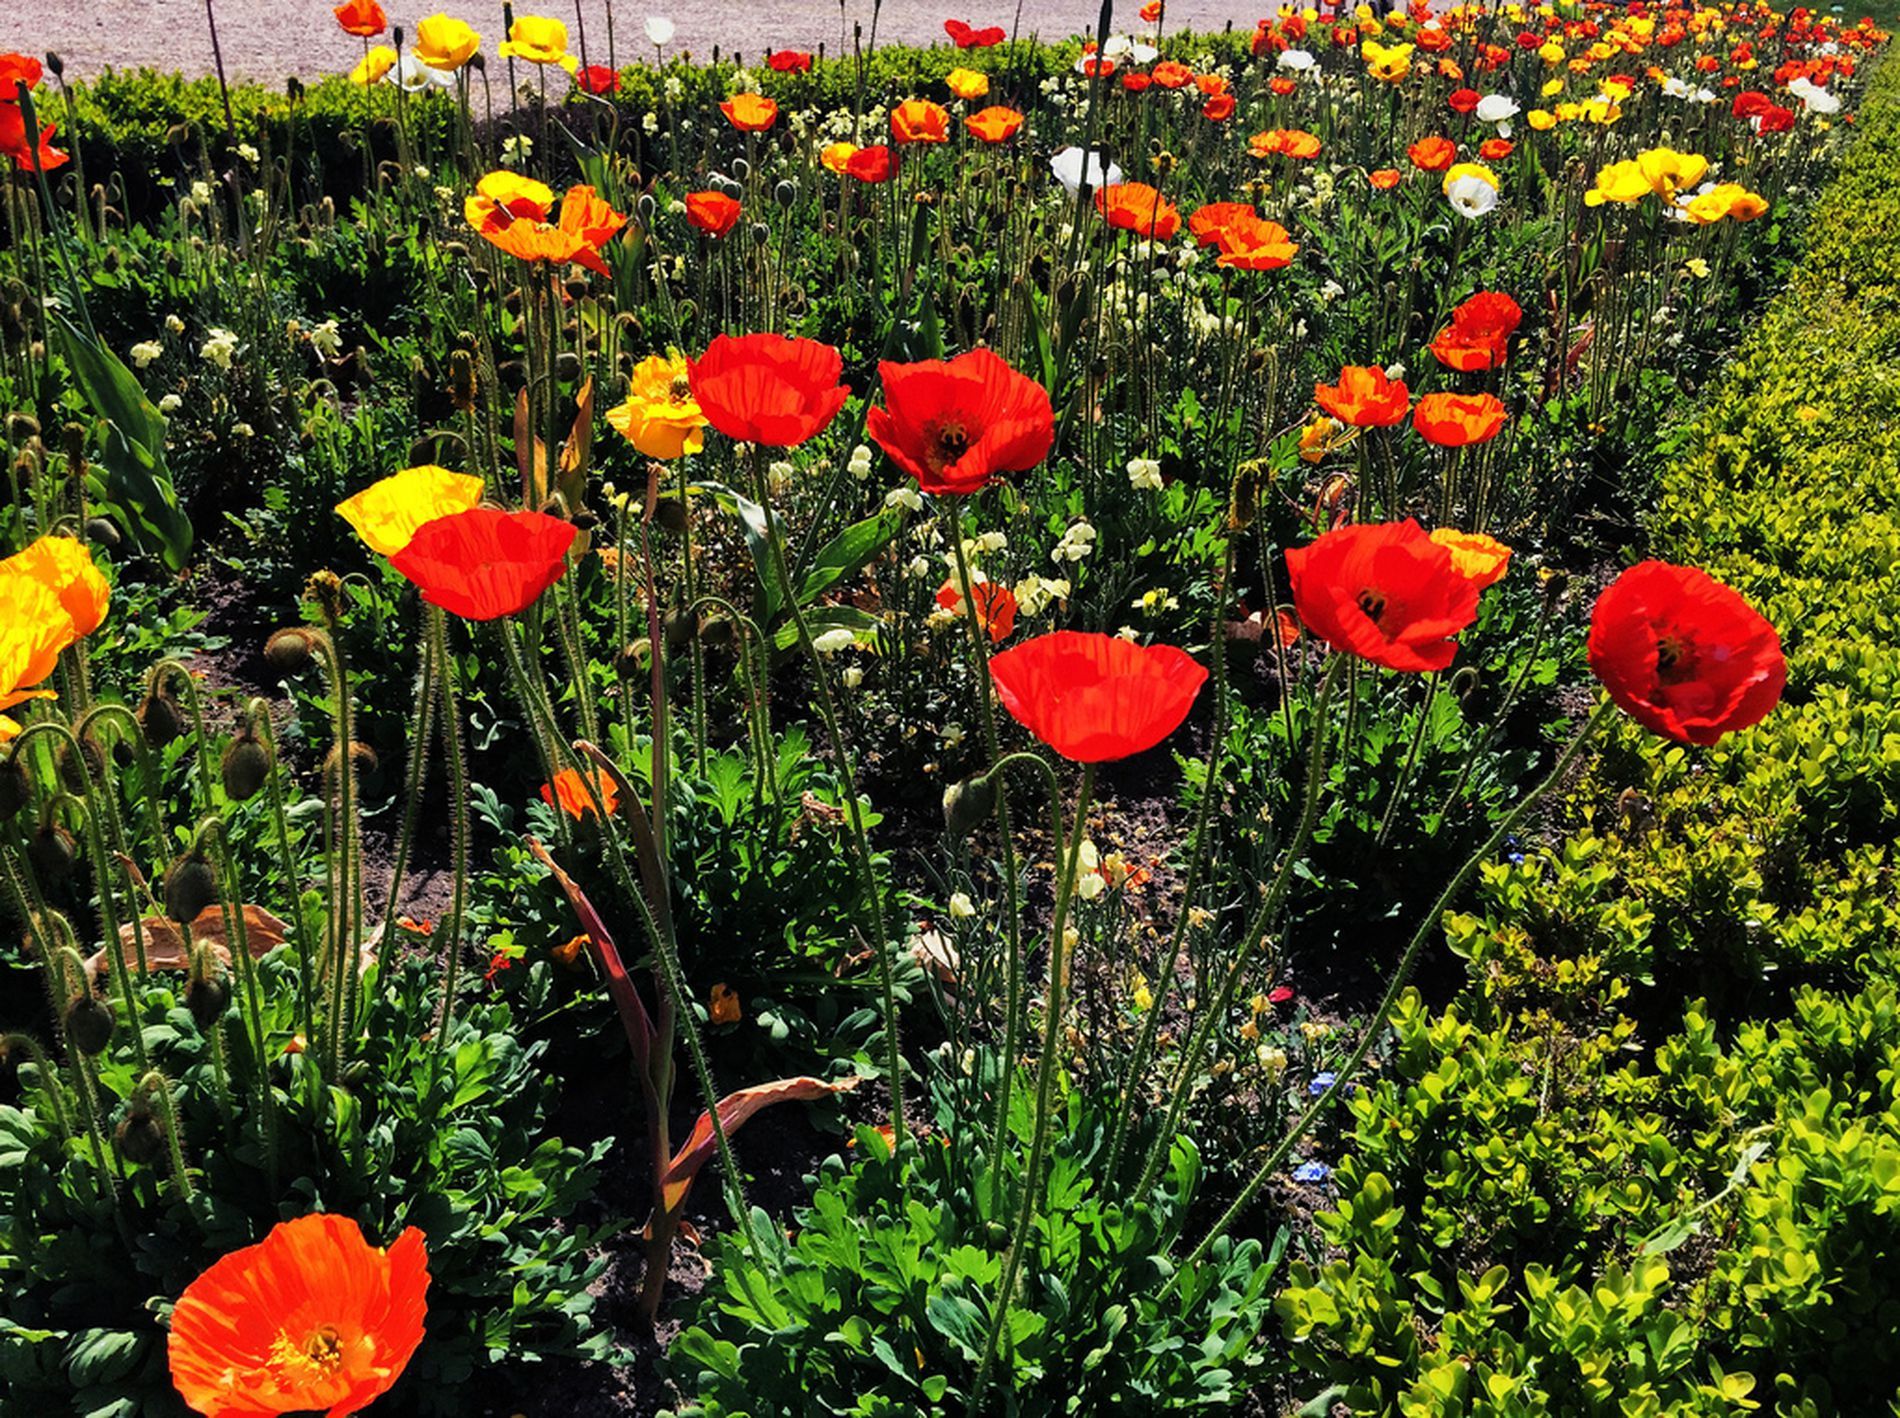
flower garden
The image showcases a flower garden with numerous red, orange, and yellow poppies in full bloom.
 The flowers are growing among lush green foliage, with some stems curving towards the sunlight.
The image showcases a flower garden of red, yellow, and orange poppies amidst lush greenery.
The photo appears to be taken at eye level.
The lighting is bright.
Labels: Flower, Plant, Anemone, Petal, Geranium, Vegetation, Poppy, Rose, Outdoors, Nature, Garden, Grass, Daisy, Field, Grassland, Herbal, Herbs, Summer, Leaf, flower garden, land
Camera: Apple iPhone 5s
Lens: iPhone 5s back camera 4.15mm f/2.2
Aperture: F2.2
Exposure: 1/1642 sec
ISO: 32
Focal length: 4.2 mm